Art forgery

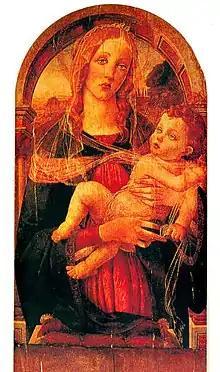
Tests of this Renaissance-esque Madonna and child painting revealed that the purportedly ancient wormholes in the panel had been made with a drill (they were straight, not crooked) and that the Virgin's robe was painted using Prussian blue, a pigment not invented until the 18th century. It is thought that this painting was created by an unknown Italian forger in the 1920s

An art forger must be at least somewhat proficient in the type of art he is trying to imitate. Many forgers were once fledgling artists who tried, unsuccessfully, to break into the market, eventually resorting to forgery. Sometimes, an original item is borrowed or stolen from the owner in order to create a copy. The forger will then return the copy to the owner, keeping the original for himself. In 1799, a self-portrait by Albrecht Dürer which had hung in the Nuremberg Town Hall since the 16th century, was loaned to . The painter made a copy of the original and returned the copy in place of the original. The forgery was discovered in 1805, when the original came up for auction and was purchased for the royal collection.